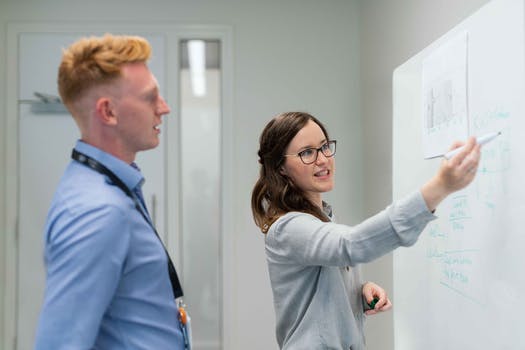
Label: No Watermark